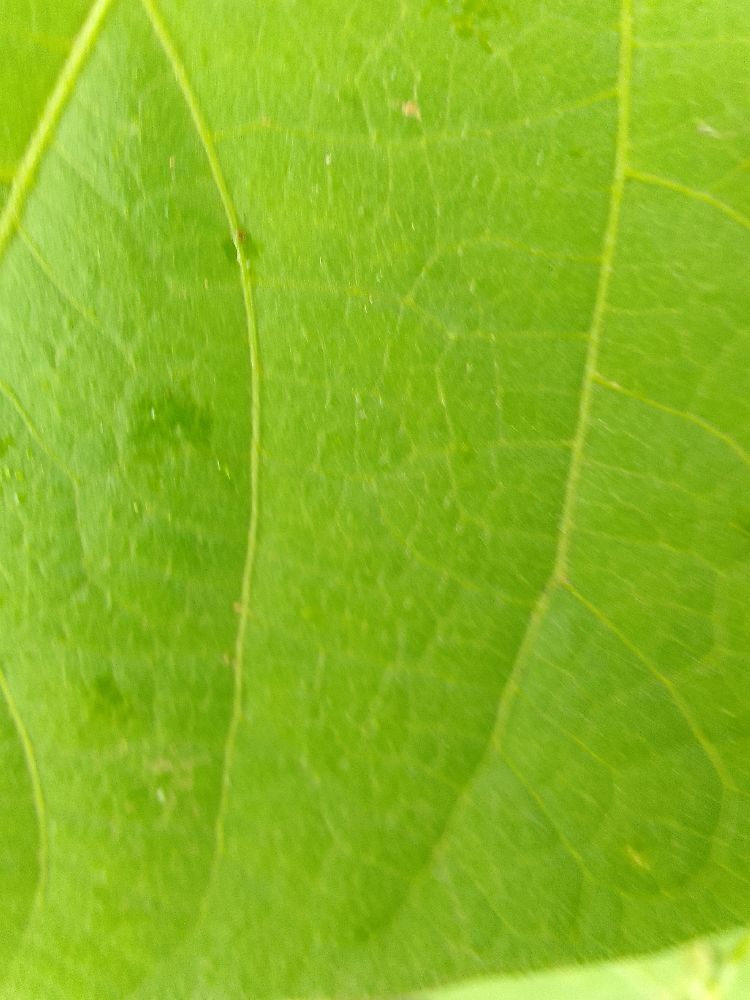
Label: healthy